Ladysmith Black Mambazo

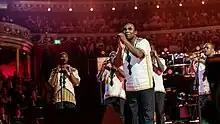
Ladysmith Black Mambazo performing at The Queen's Birthday Party in 2018

Ladysmith Black Mambazo is a South African male choral group singing in the local vocal styles of "isicathamiya" and "mbube". They became known internationally after singing with American Paul Simon on his 1986 album "Graceland." They have since won multiple awards, including five Grammy Awards the fifth of which they dedicated to the late former South African President Nelson Mandela.